2014 Pentecost weekend storms in Europe

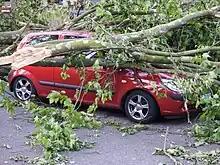
A large branch fell onto a car in Neuss, Germany

The trough responsible for the outbreak was forced to move northward on June 10 due to a new low pressure system pushing in from the Atlantic. By 5 pm, the centre was located over the northern British Isles, while its frontal zone had advanced eastward. As a result, the jet with the strongest windshear was no longer overlapping with the highest instability, and the environment was overall less favourable for severe weather compared to the previous two days. The risk area had also shifted eastward and now stretched from eastern France into southern and central Germany. Still, severe thunderstorms and supercells developed. 5 cm hail was recorded near Kassel, and a 90 km/h (56 mph) wind gust was measured in Chargey-lès-Gray.